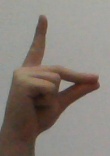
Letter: ta